Exmouth RFC

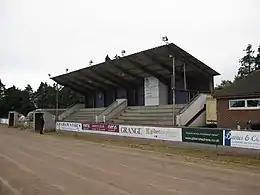

Exmouth RFC was formed in 1873 and, along with clubs such as Barnstaple and Exeter, were instrumental in promoting the game of rugby union in Devon. Early games were played at Exmouth Cricket Ground and then Littleham Lane, until the club moved to more permanent lodgings at Archery Field (Cranford), where they would remain for the next 70 years. The club had some difficult times in its infancy, almost fading from existence in the early 20th century and having to merge with another local club (the Exmouth Echoes) in 1905.